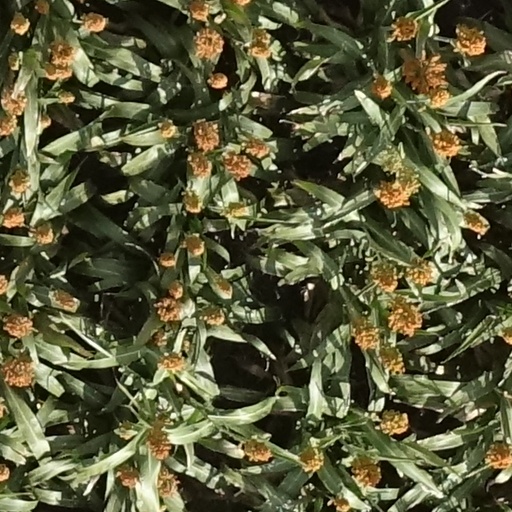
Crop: sorghum